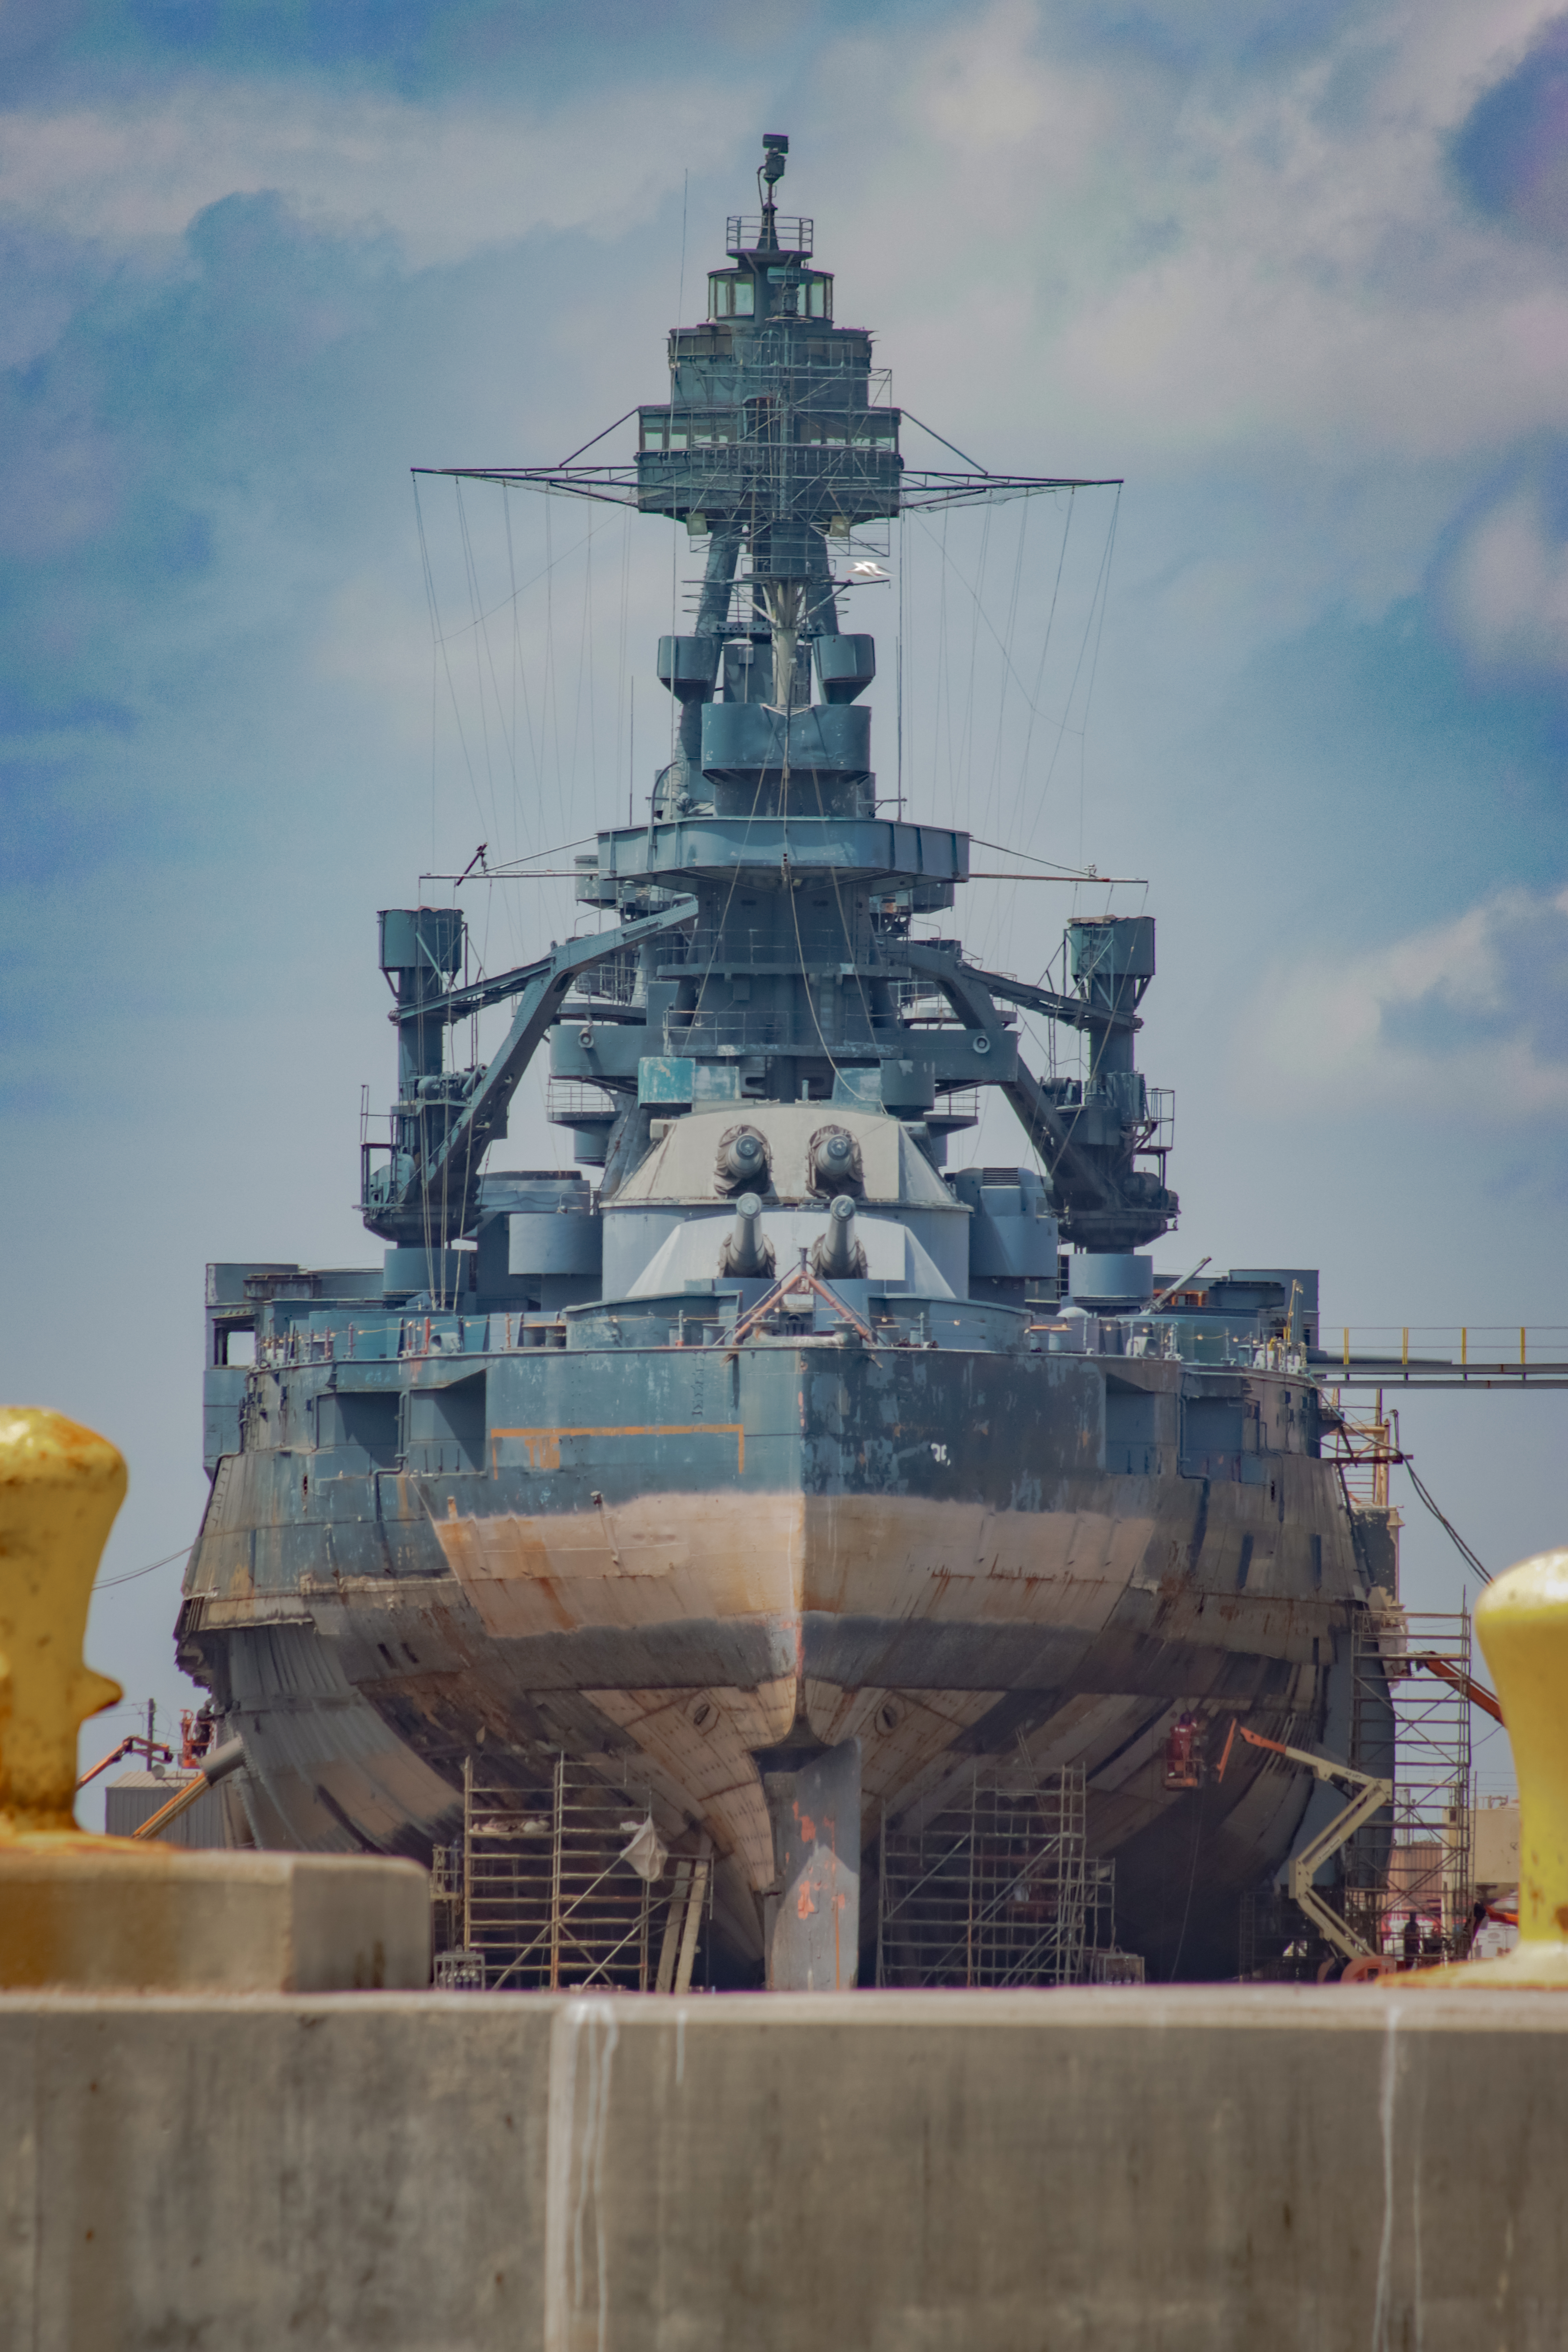
battleshiptexas, navy, ship, boat, dock, water, sky, clouds, outdoors, galvestontx, galveston, texas, cloud, watercraft, naval architecture, gas, engineering, naval ship, cruiser, warship, dreadnought, tower, destroyer, mid size car, composite material, guided missile destroyer, Light aircraft carrier, Government agency, radar